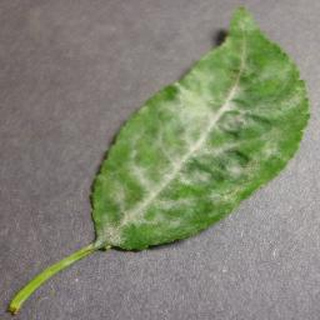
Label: cherry_powdery_mildew